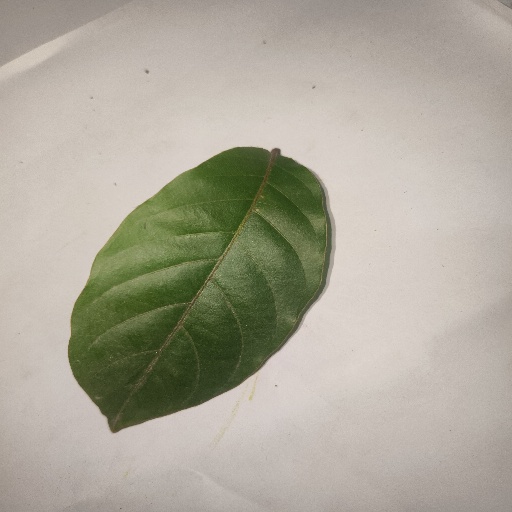
Species: HariTaki
Leaf condition: Healthy Leaf